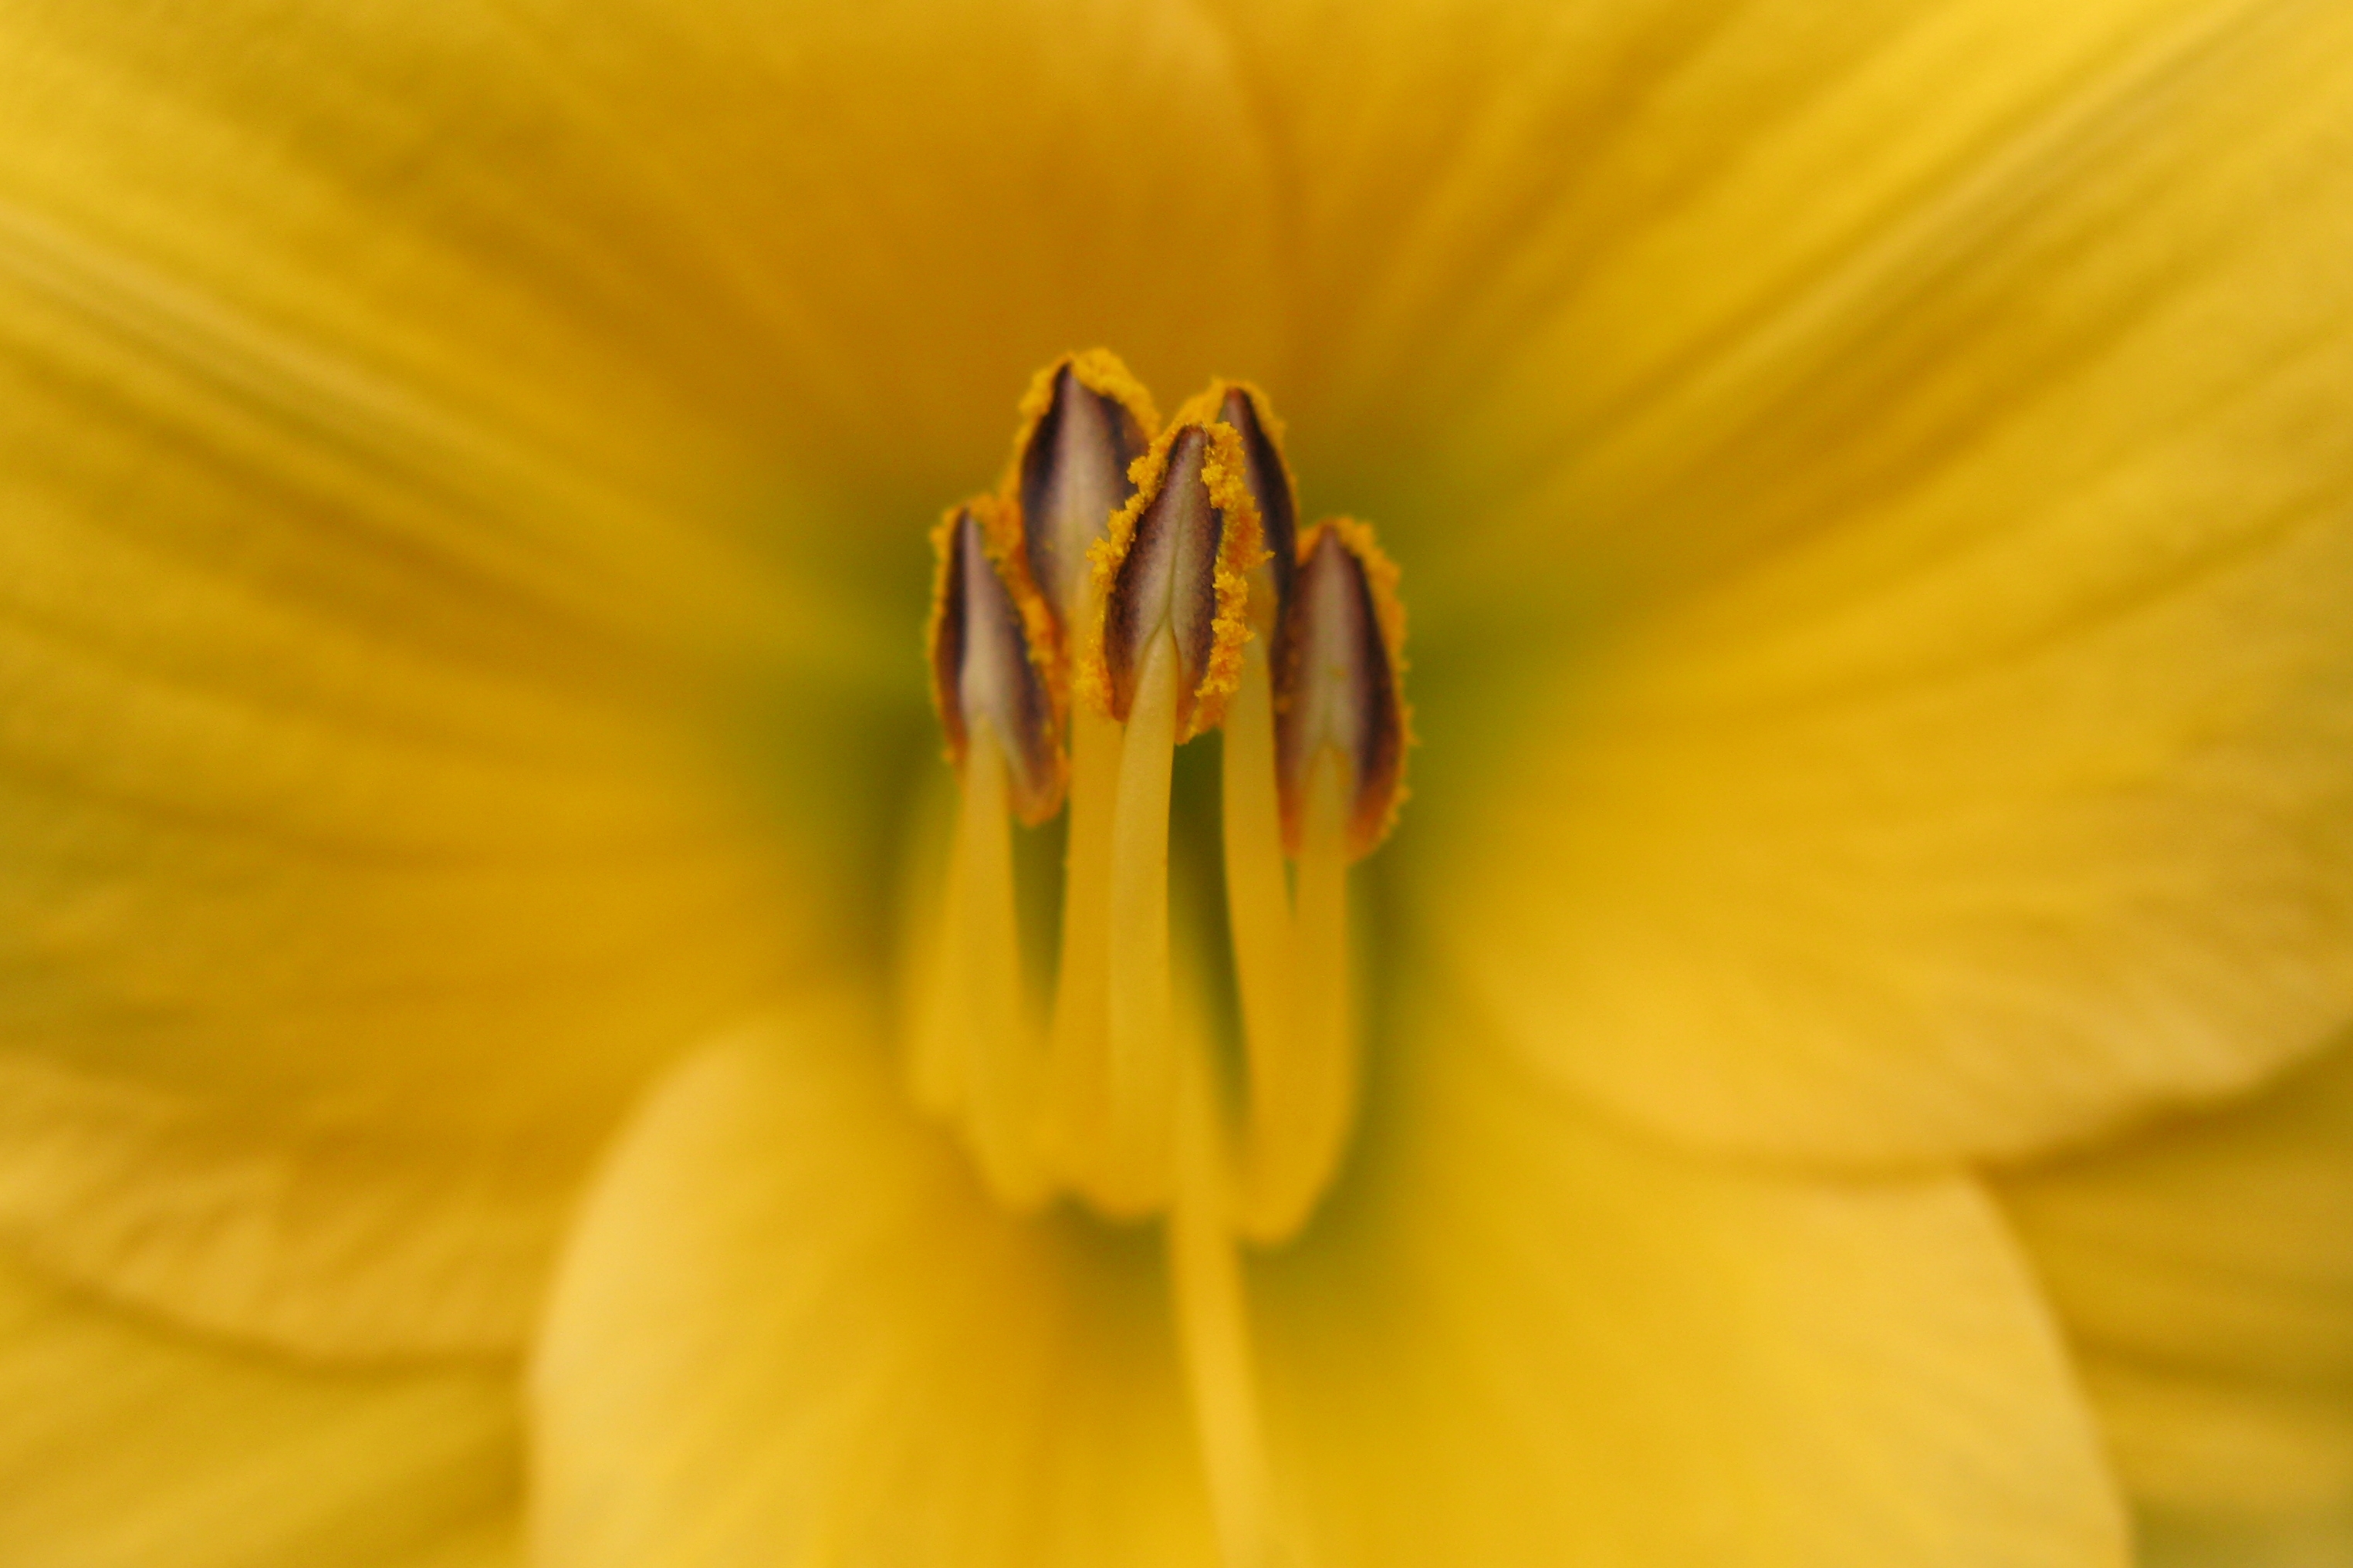
plant, photography, flower, petal, pollen, high, yellow, flora, wildflower, close up, hires, flowerpicturesnolimits, hi, res, g7, macro photography, flowering plant, plant stem, land plant